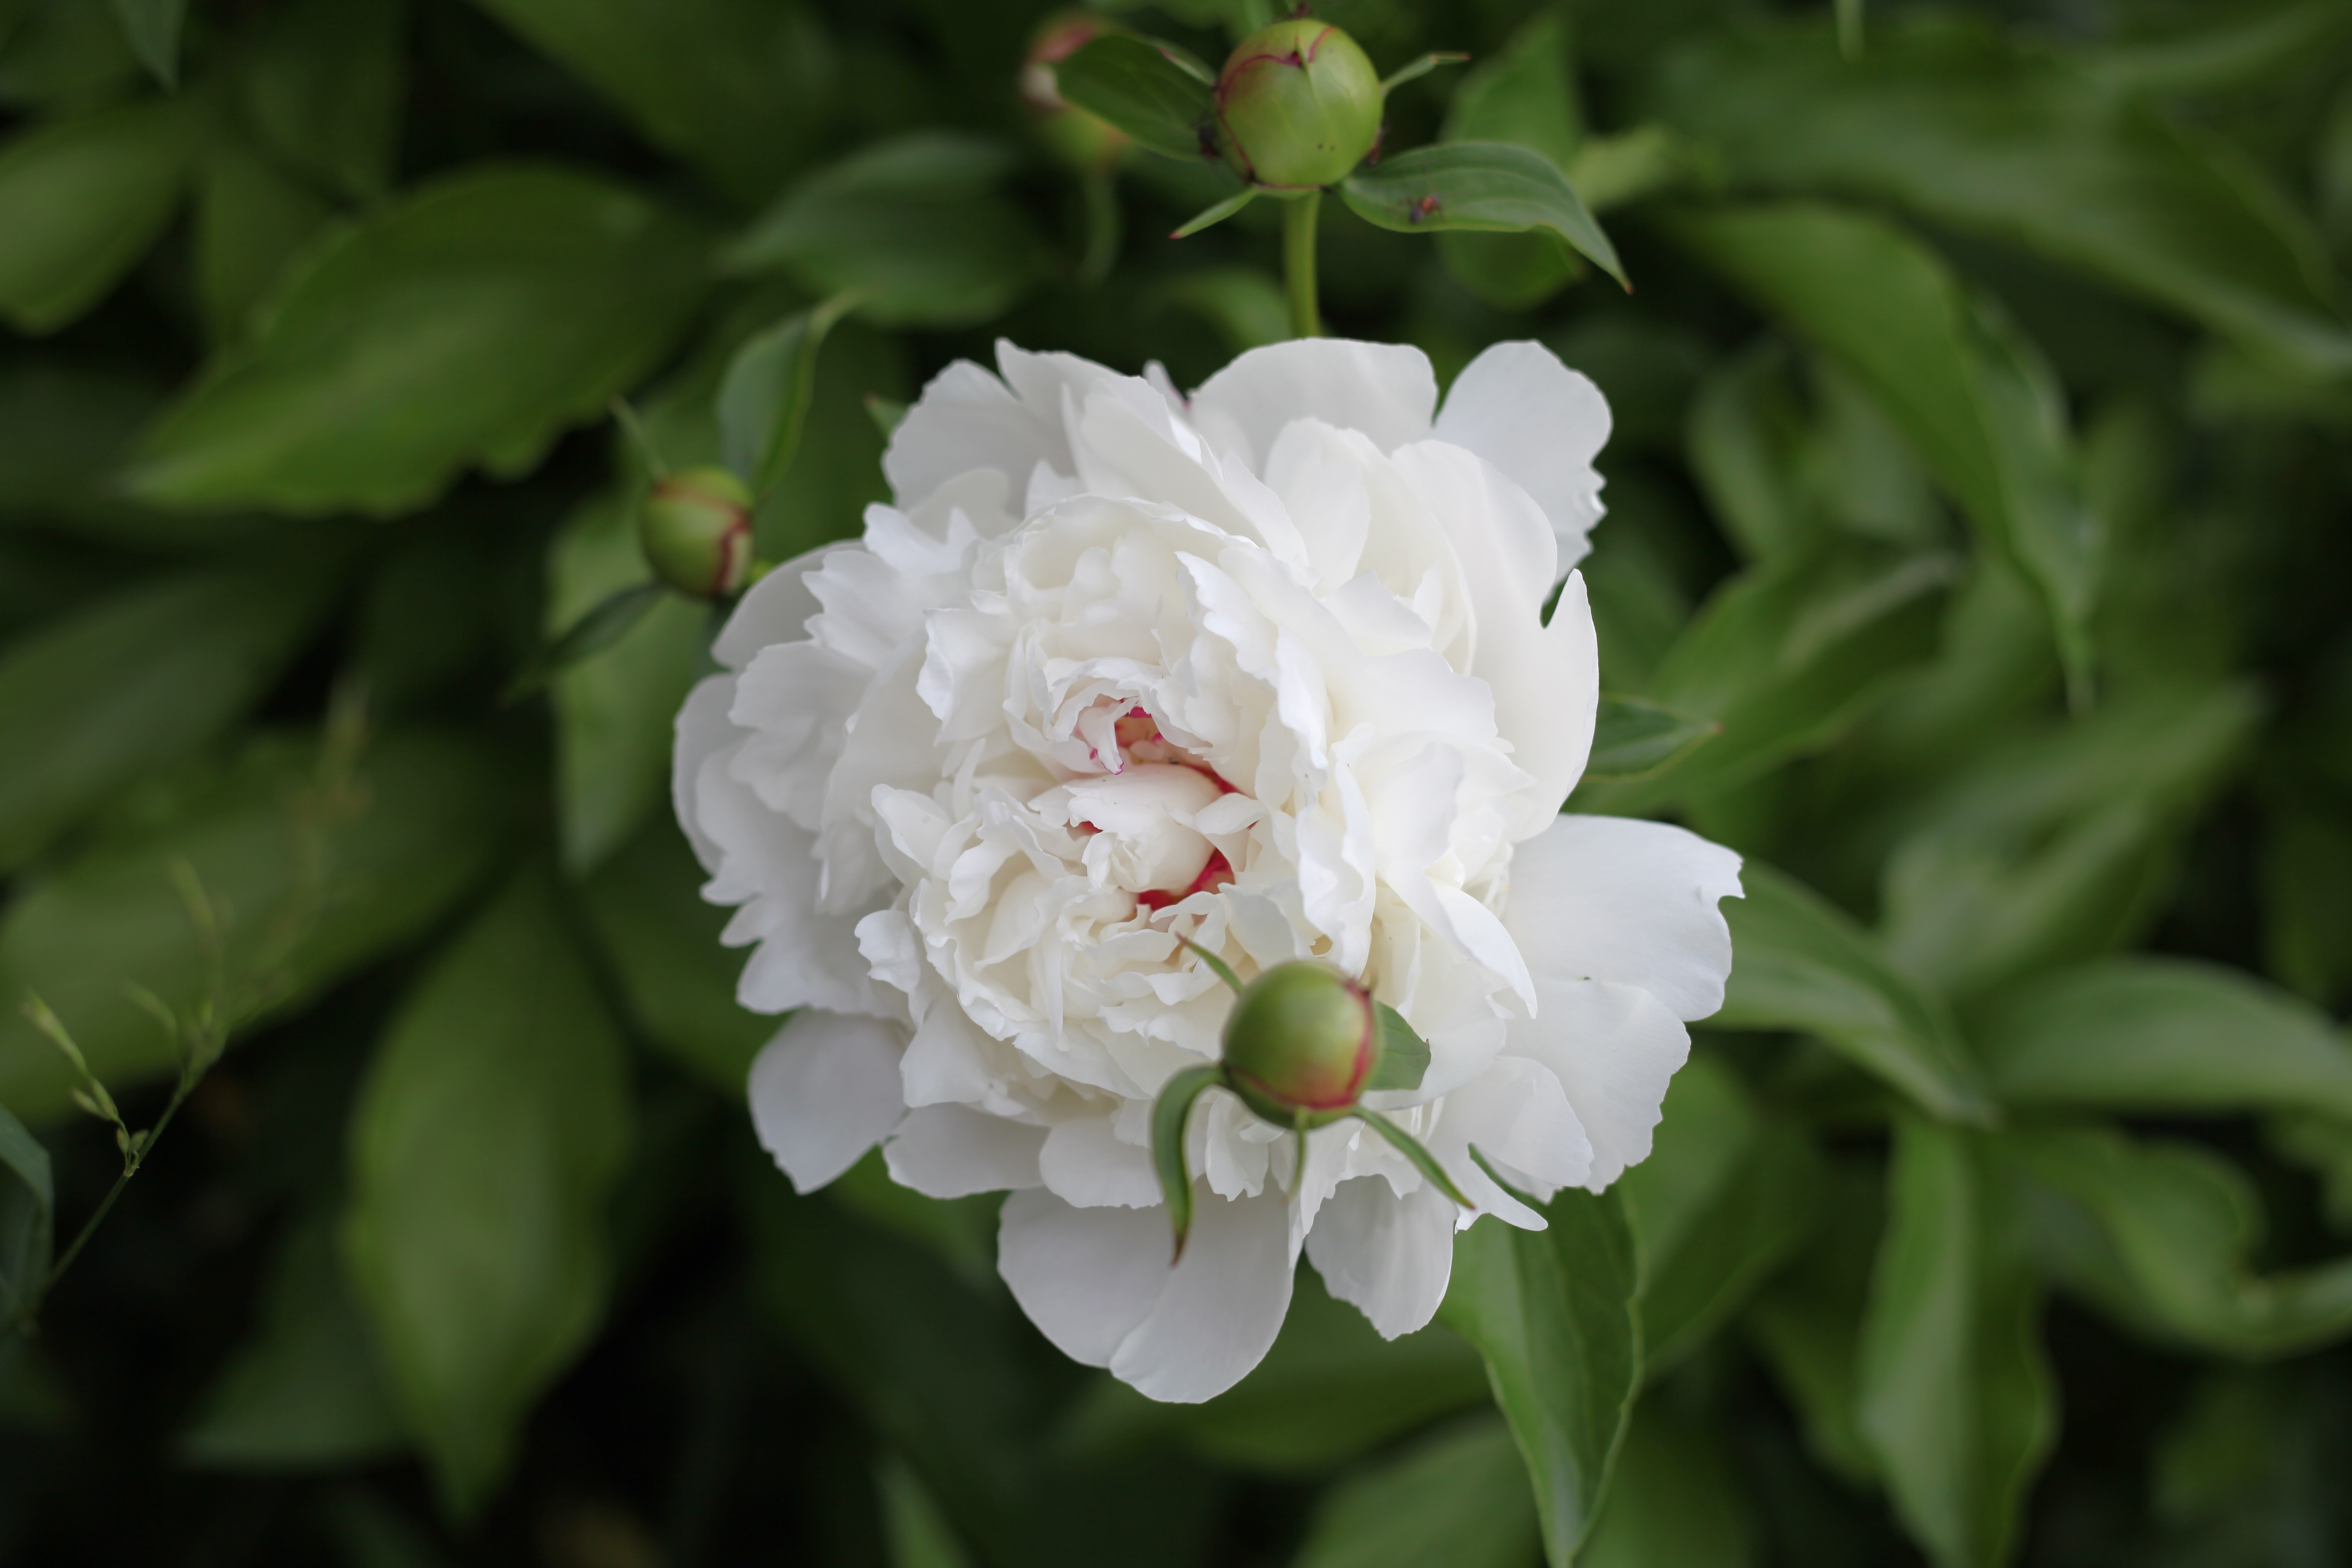
blossom, plant, flower, petal, botany, flora, white flower, flowers, shrub, peony, gladiolus, macro photography, jasmine, flowering plant, land plant